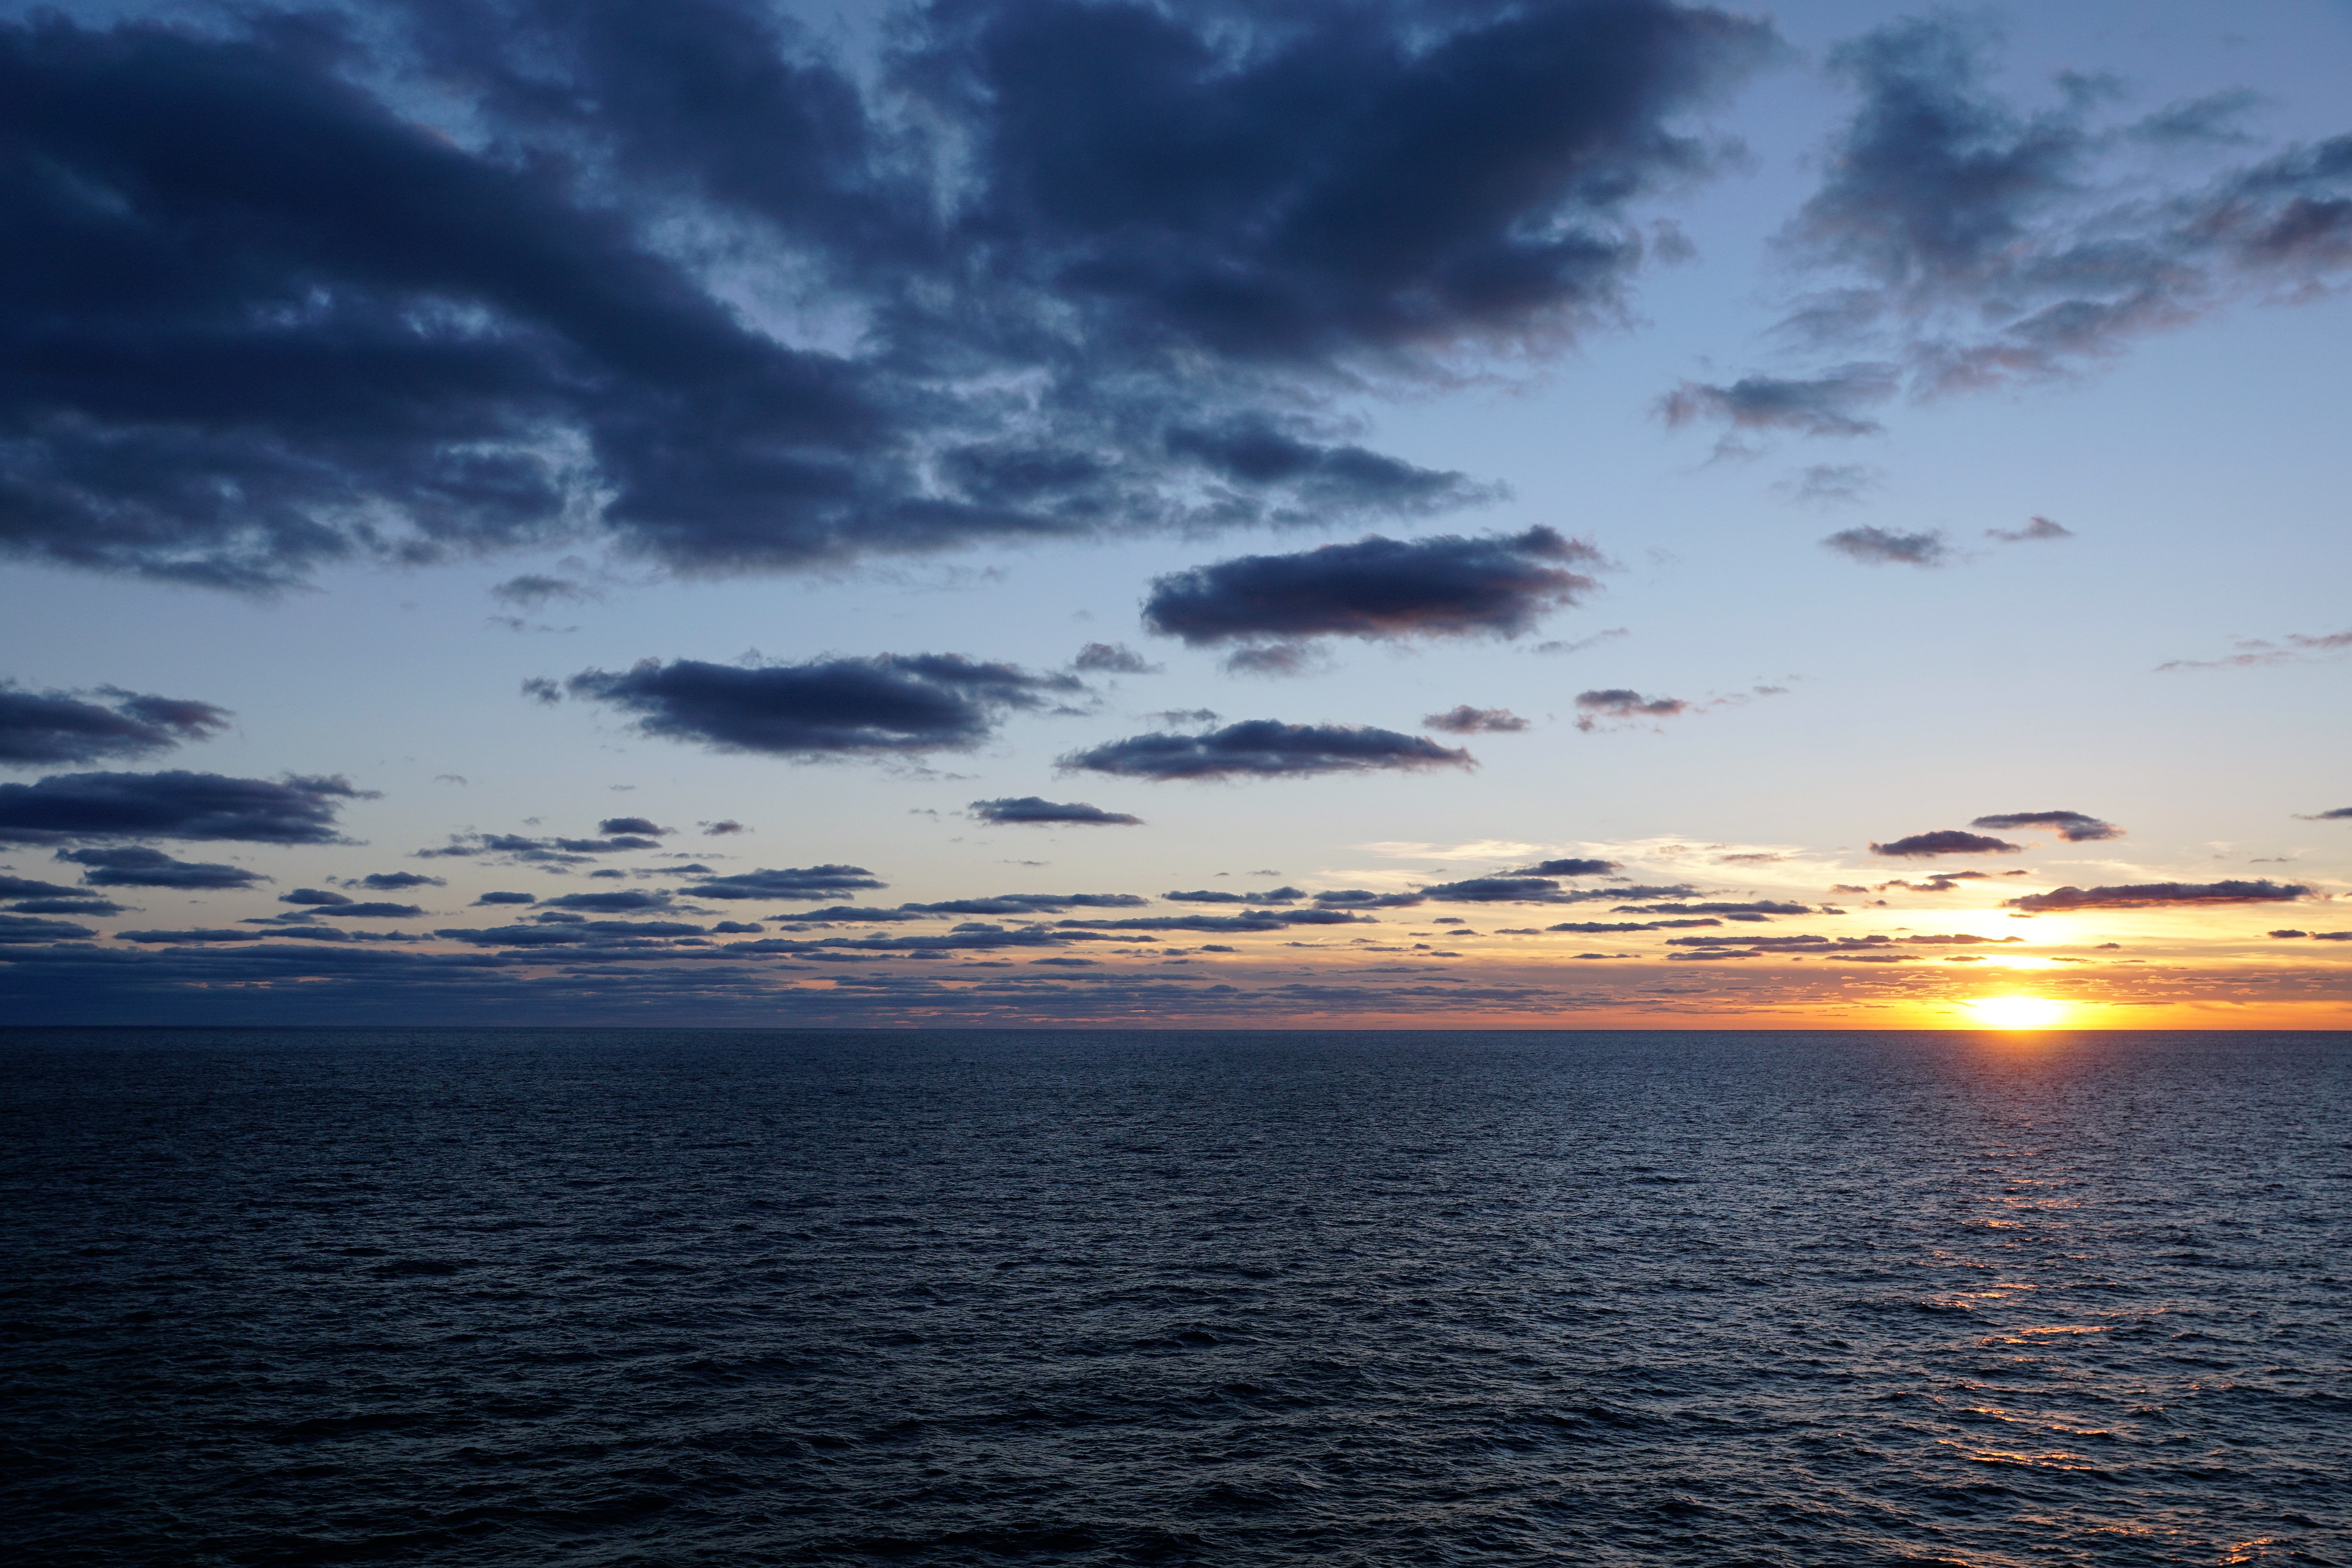
sea, coast, ocean, horizon, cloud, sky, sunrise, sunset, lake, dawn, travel, dusk, evening, vehicle, bay, blue, deep, atlantic, mood, afterglow, wind wave